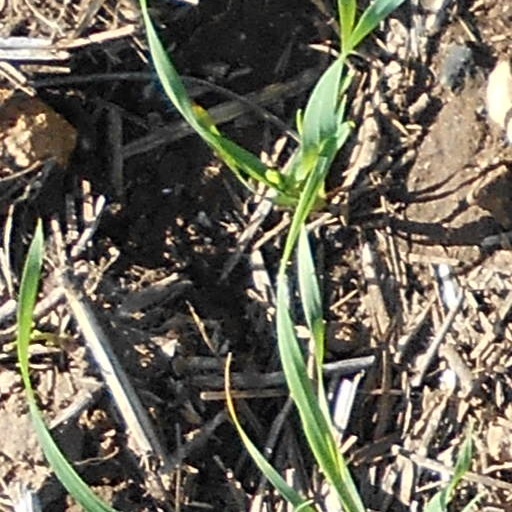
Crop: wheat